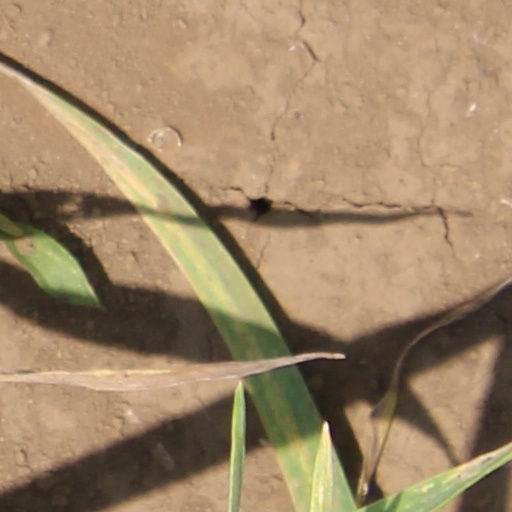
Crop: wheat